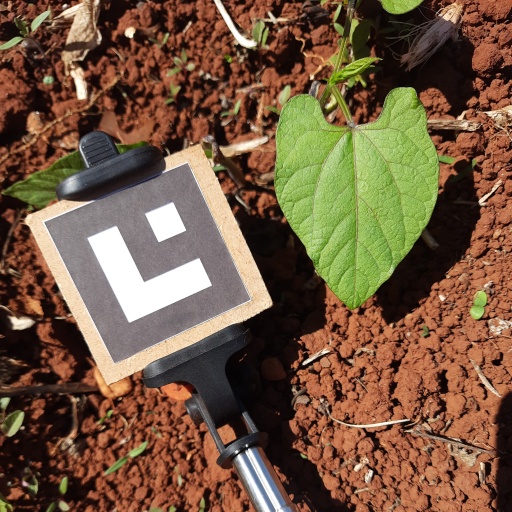
Observations: flat surface, no eating holes, under sunlight